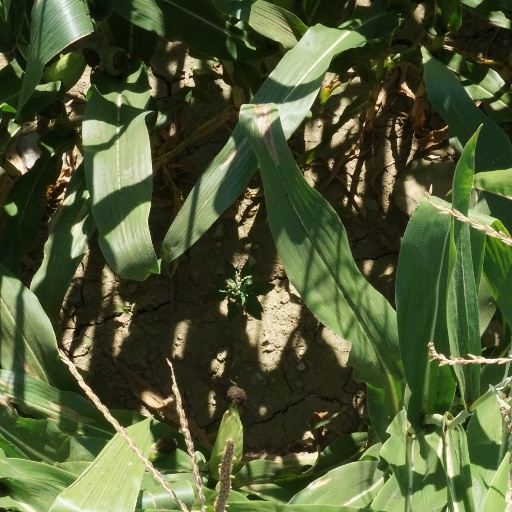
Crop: maize; corn